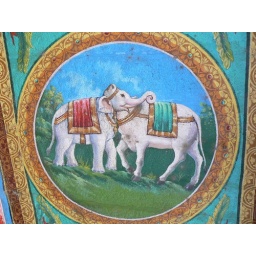
cow and elephant - can't get more sacred than that in India!